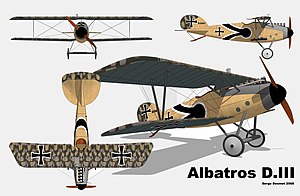
Albatros D.III / Tekniske data
Albatros D.III var et ensædet biplan jagerfly, som under 1. verdenskrig toges i brug i tysk og østrig-ungarsk tjeneste.